History of the Taliban

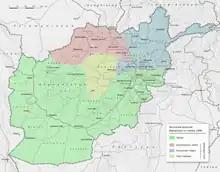
Map showing political control in Afghanistan in late 1996, following the capture of Kabul by the Taliban

Kandahar had traditionally been the center of Pashtun power and culture, as well as one of the major centres of political power in the country, but by 1994, it had fallen into disarray. Hekmatyar's forces, trucking mafias and local warlords, such as Mullah Naqib, dominated the city and freely traveled around it, with hundreds of roadblocks on its main roads and at the same time, widespread acts of violence and sexual crimes were also occurring inside the city. The rise of the Taliban was subsequently portrayed as creating Islamic order against crime and chaos. This connected popular Islamic values with the restoration of the glory of the Durrani Pashtuns. This happened as wealthy Pashtun leaders in Kandahar were looking for a common cause. However, the Taliban rejected Pashtun nationalism and instead advocated for Islamic nationalism along with the Tajiks, Uzbeks and other ethnicities.